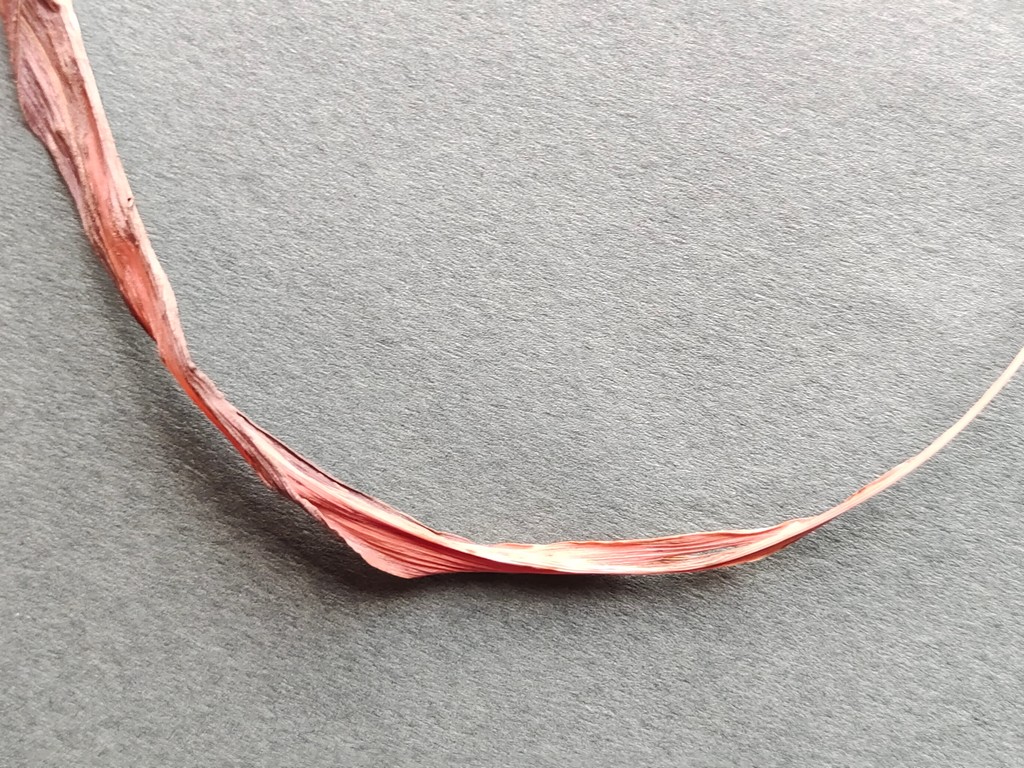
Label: Dried